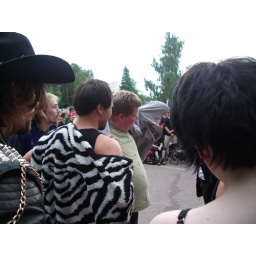
The guy in the light-colored shirt is Jukka, fresh from competing. The guy in the hat is Clause, the larper and reality-tv star.